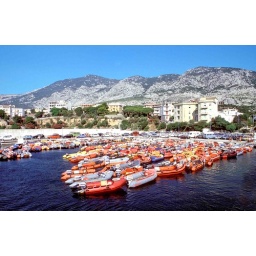
A floating boat fleet while standing in a harbour